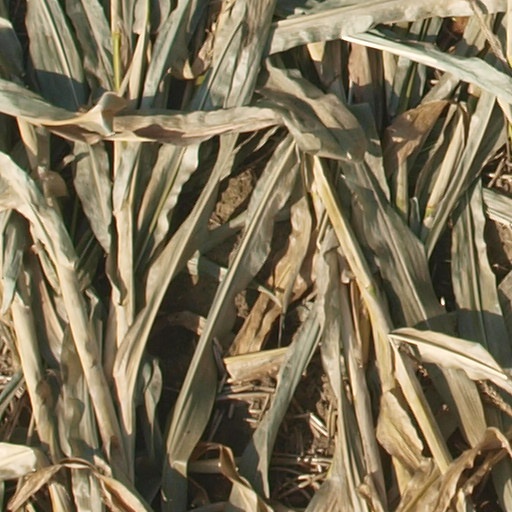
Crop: maize; corn